George Loring House

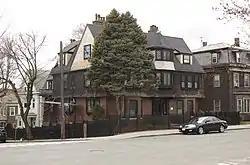

The George Loring House is a historic house at 76 Highland Avenue in Somerville, Massachusetts. The -story Shingle style wood-frame house was built c. 1895 for George F. Loring, the architect who designed it. The house has roughly rectangular massing, with brick facing on the first floor and wood shingles on the upper levels. The front facade has a central projecting section that includes a window bay on the second floor and a polygonally hipped roof dormer above. The windows in this section have diamond mullions. Combined with the wood shingling, this gives the house a medieval English manor appearance.